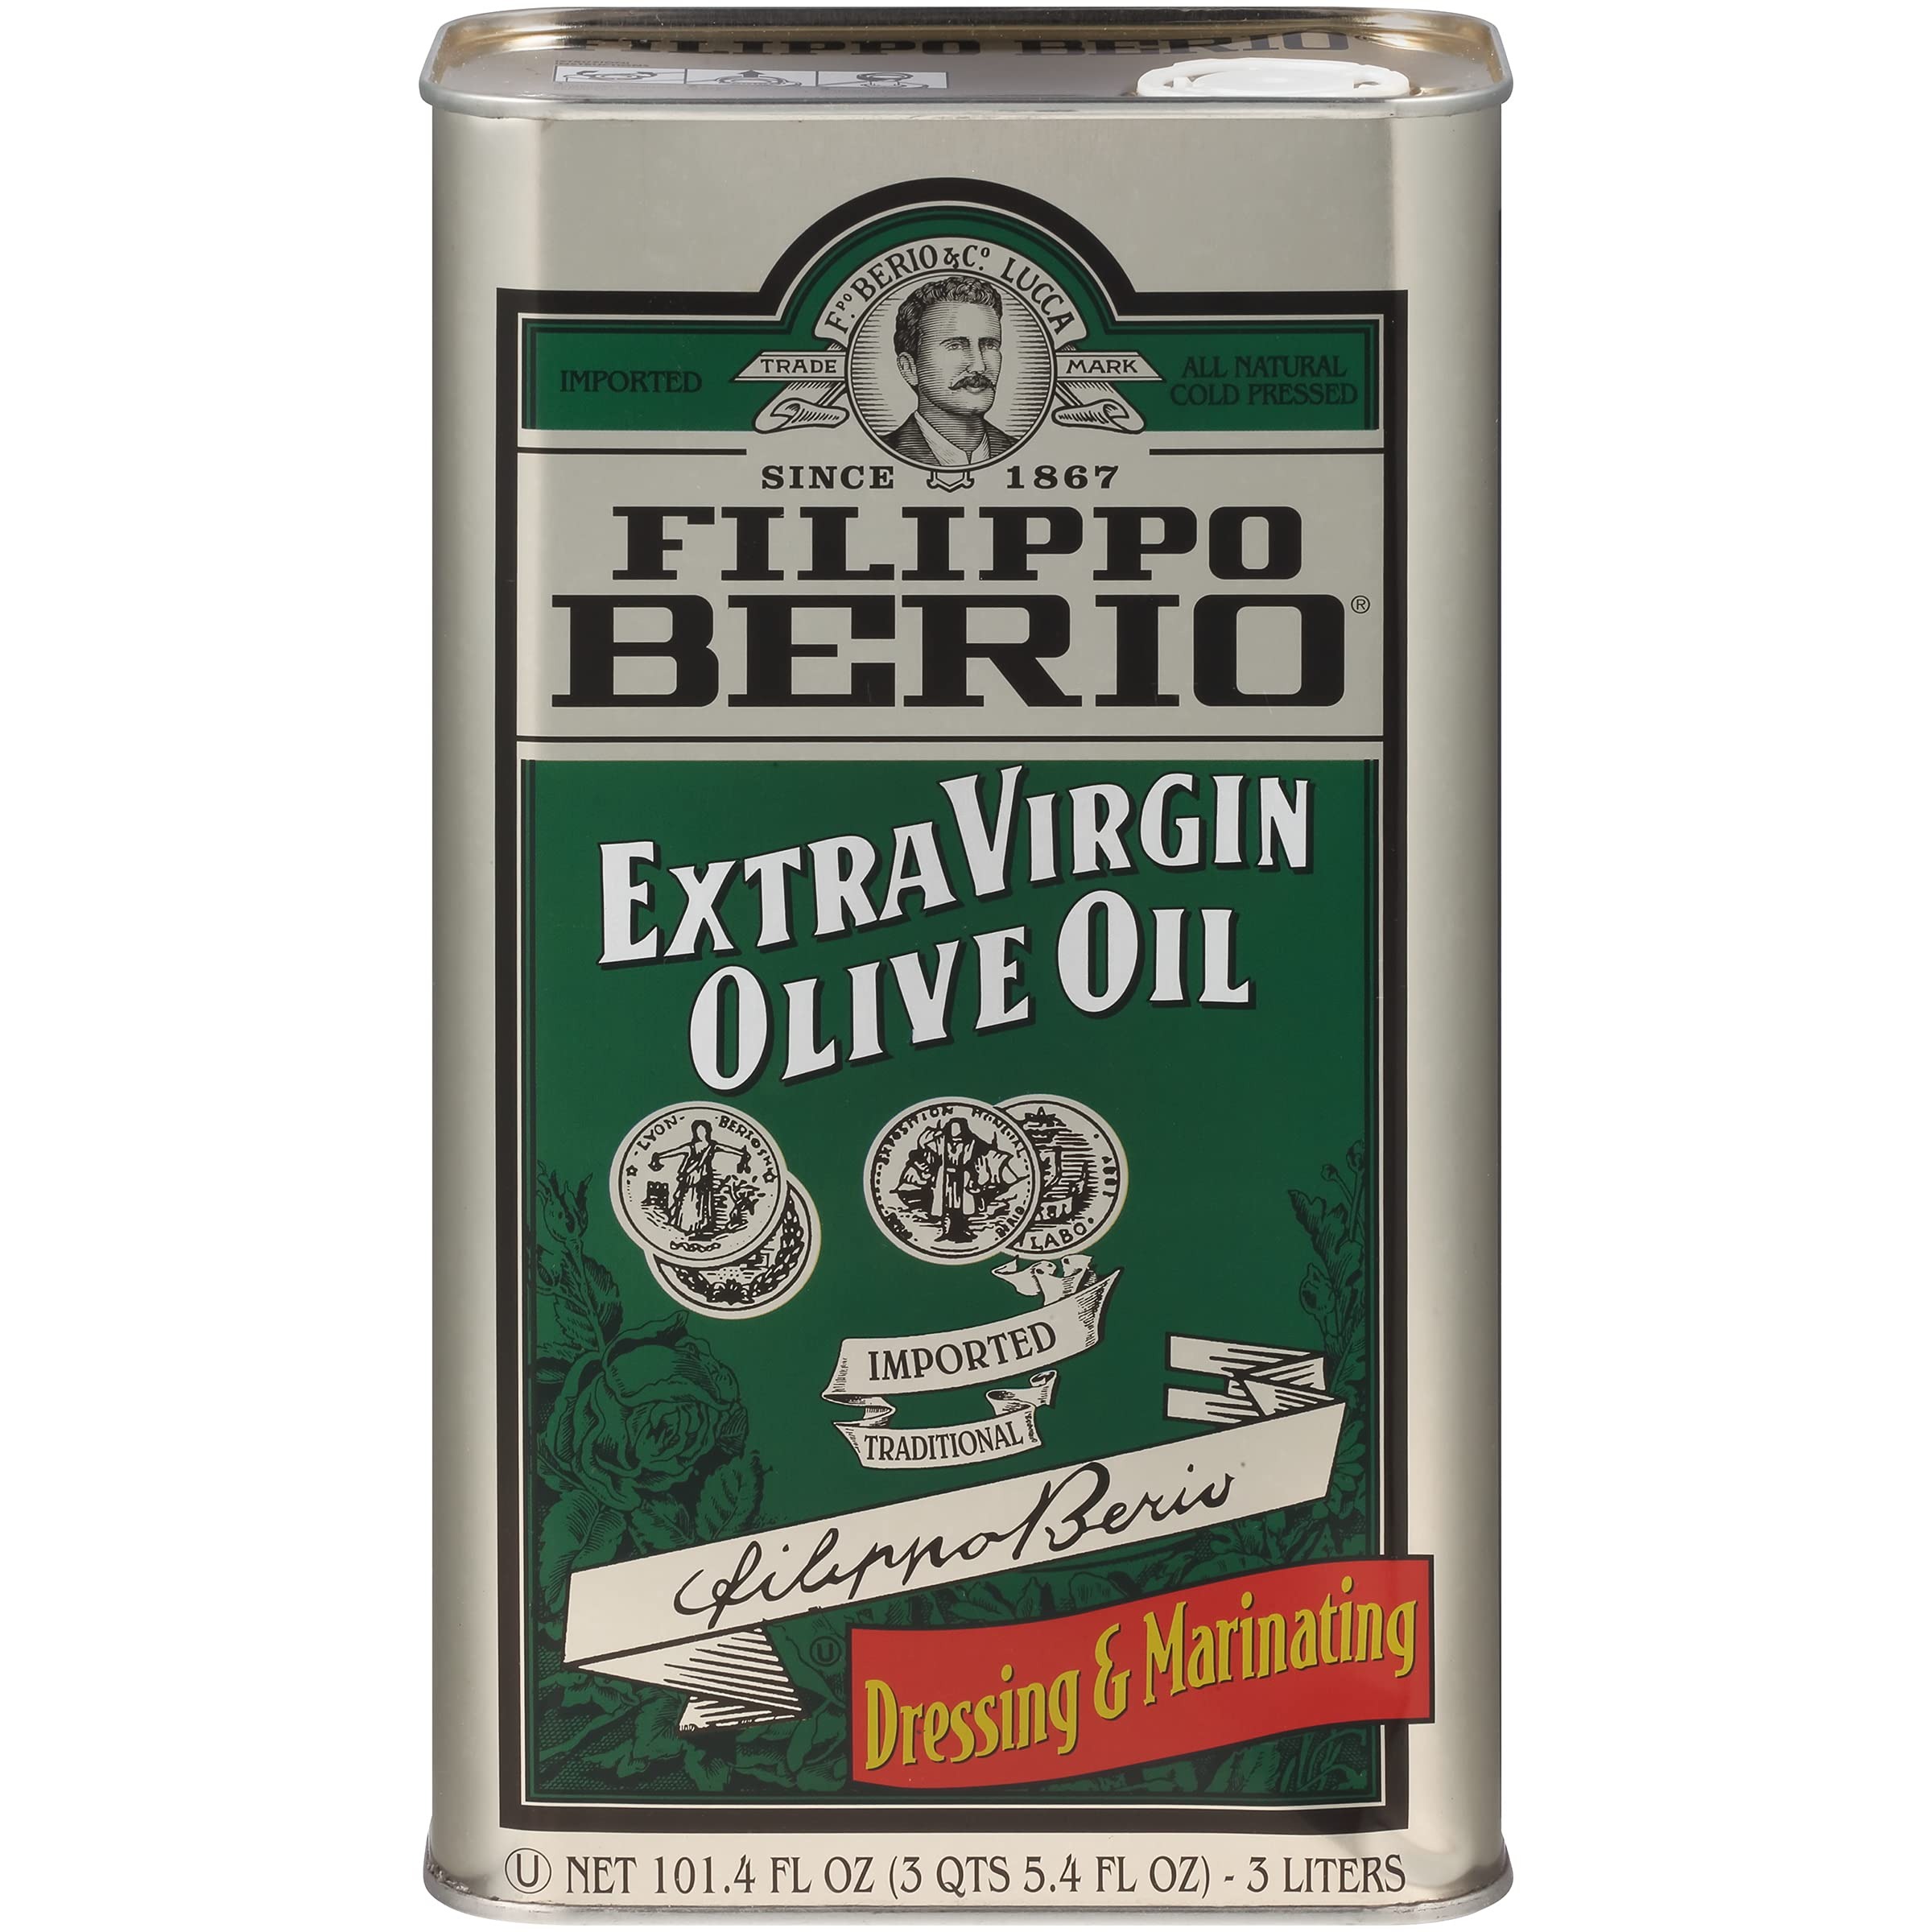
Item Name: Filippo Berio Extra Virgin Olive Oil, 101.4 Ounce Tin
Bullet Point 1: EXTRA VIRGIN OLIVE OIL: Made from the cold pressing of the finest olives, this oil features a well-balanced, rich taste that's fresh and fragrant with subtle notes of olive
Bullet Point 2: 150 YEARS OF DEDICATION: Filippo Berio dedicated his life to crafting the most exquisite olive oil and each bottle bears his signature, a guarantee that it lives up to his very high standards
Bullet Point 3: SUGGESTED USES: Great for salad dressings, sauces and gravies, for drizzling over pasta, fruits or sandwiches, or marinating, roasting or sautéing meats, fish and vegetables
Bullet Point 4: CHARACTERISTICS: Contain important nutrients, with good unsaturated fats and antioxidants, and FREE FROM gluten, GMOs, sugar and sodium. Kosher Certified
Bullet Point 5: PROVEN HIGH QUALITY: Our Extra Virgin Olive Oil meets or exceeds the International Olive Council's high standards for quality and authenticity, qualifying for the North American Olive Oil Association (NAOOA) Quality Seal
Value: 101.4
Unit: Ounce

Price: 20.97